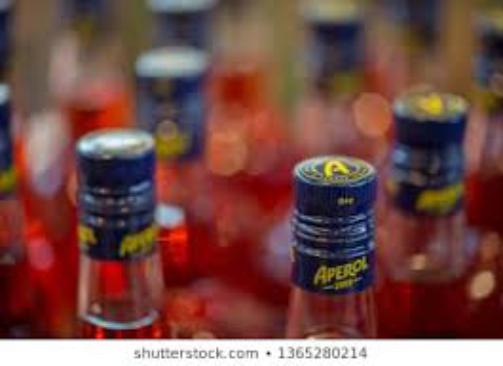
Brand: APEROL
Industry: Food